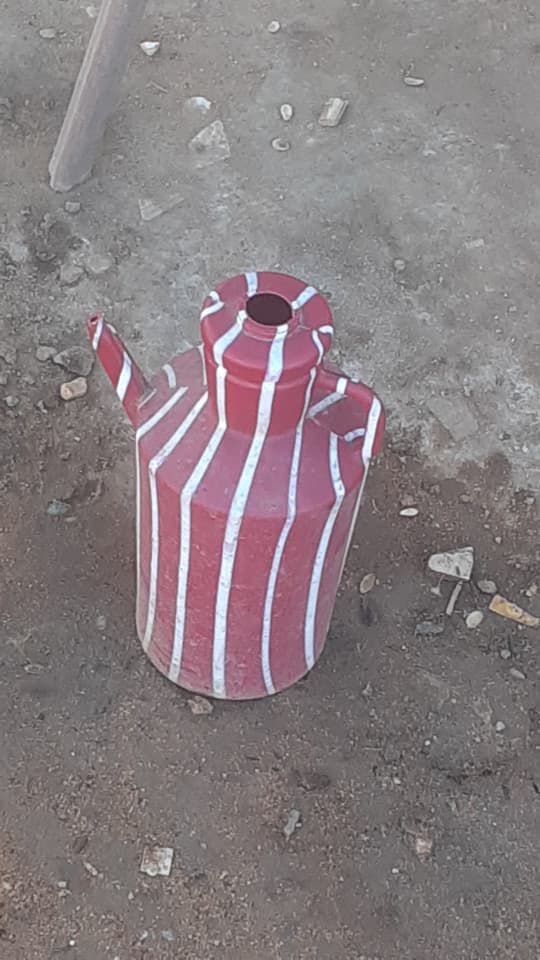
الوصف بالفصحى: إناء لحفظ المياه
الوصف بالعامية السودانية: ابريق موية
التصنيف: Local Culture & Objects